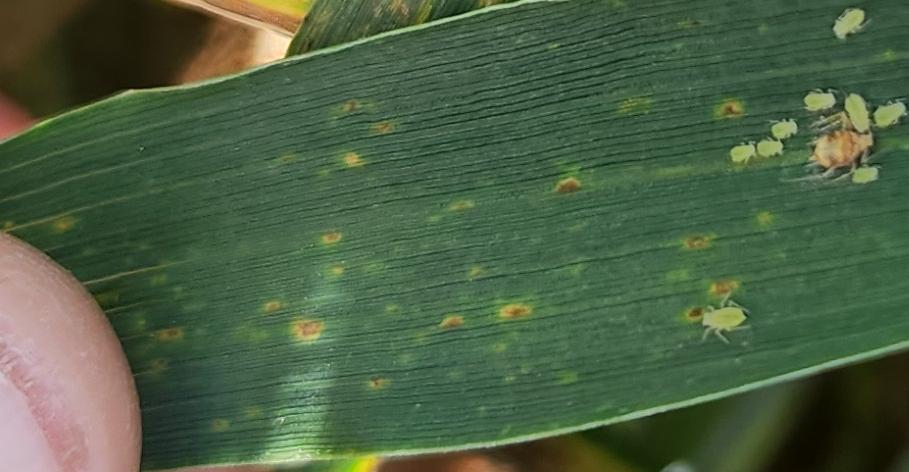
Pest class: cereal_grass_aphid